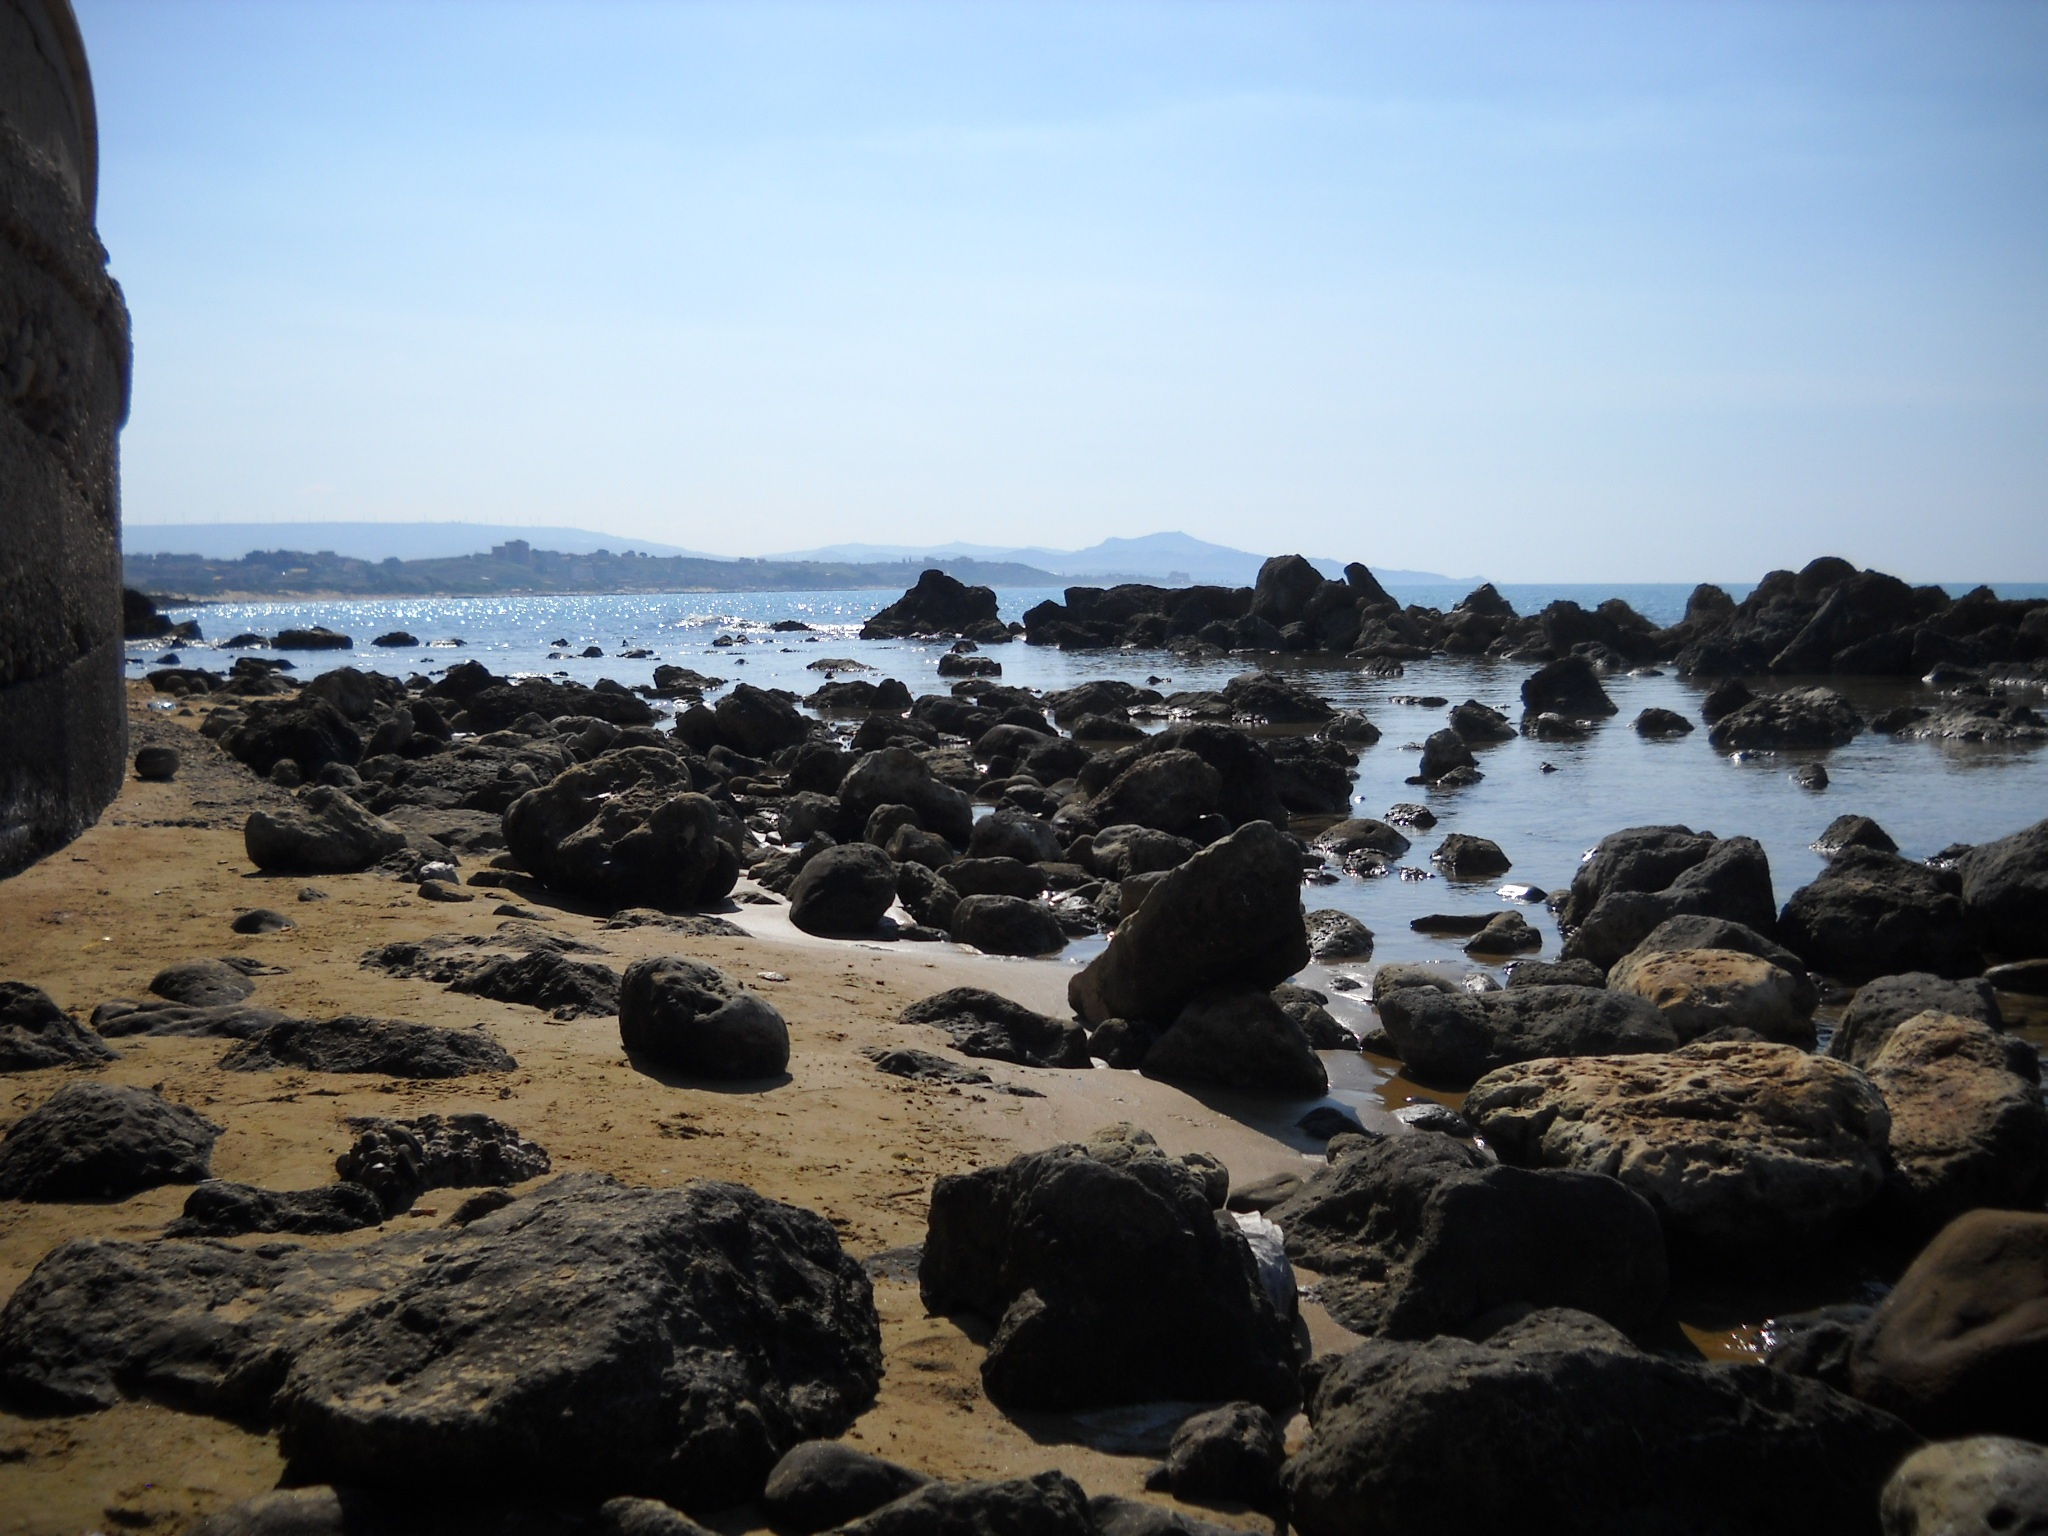
beach, landscape, sea, coast, water, sand, rock, ocean, shore, wave, cove, bay, terrain, material, body of water, geology, cape, natural environment